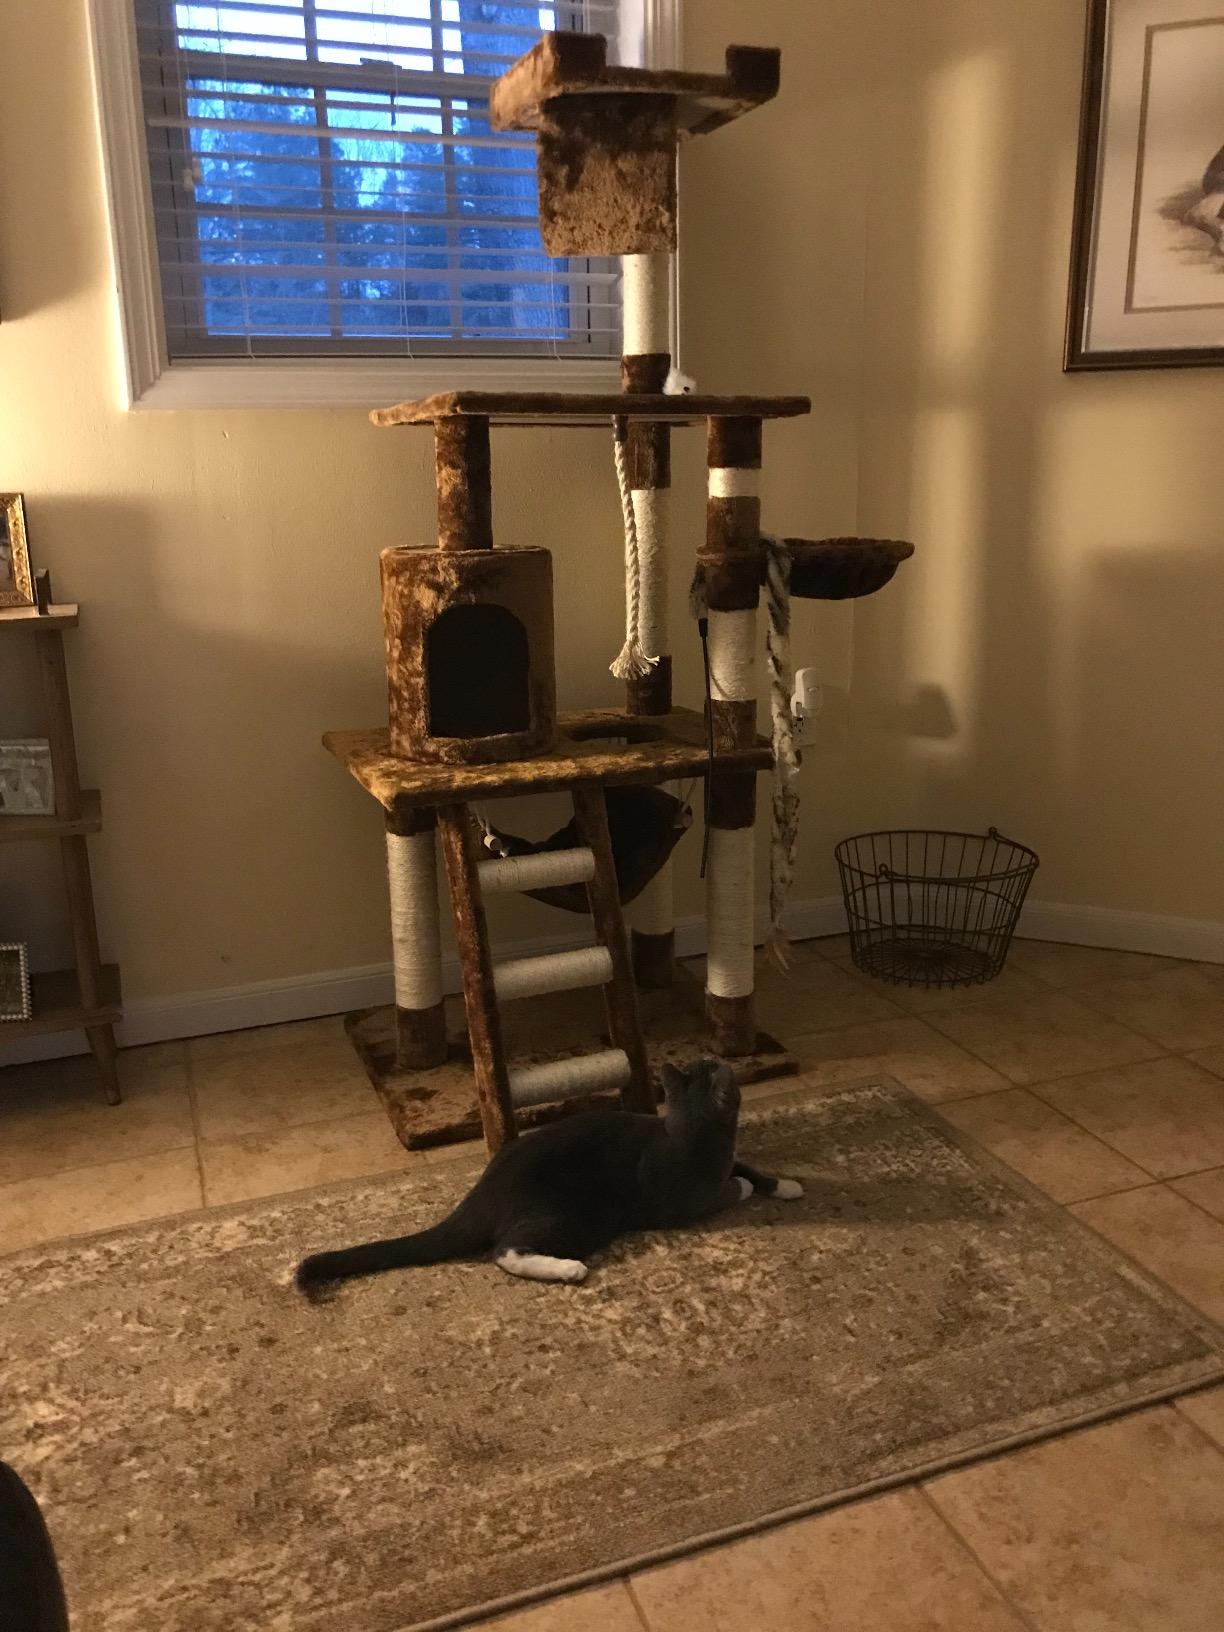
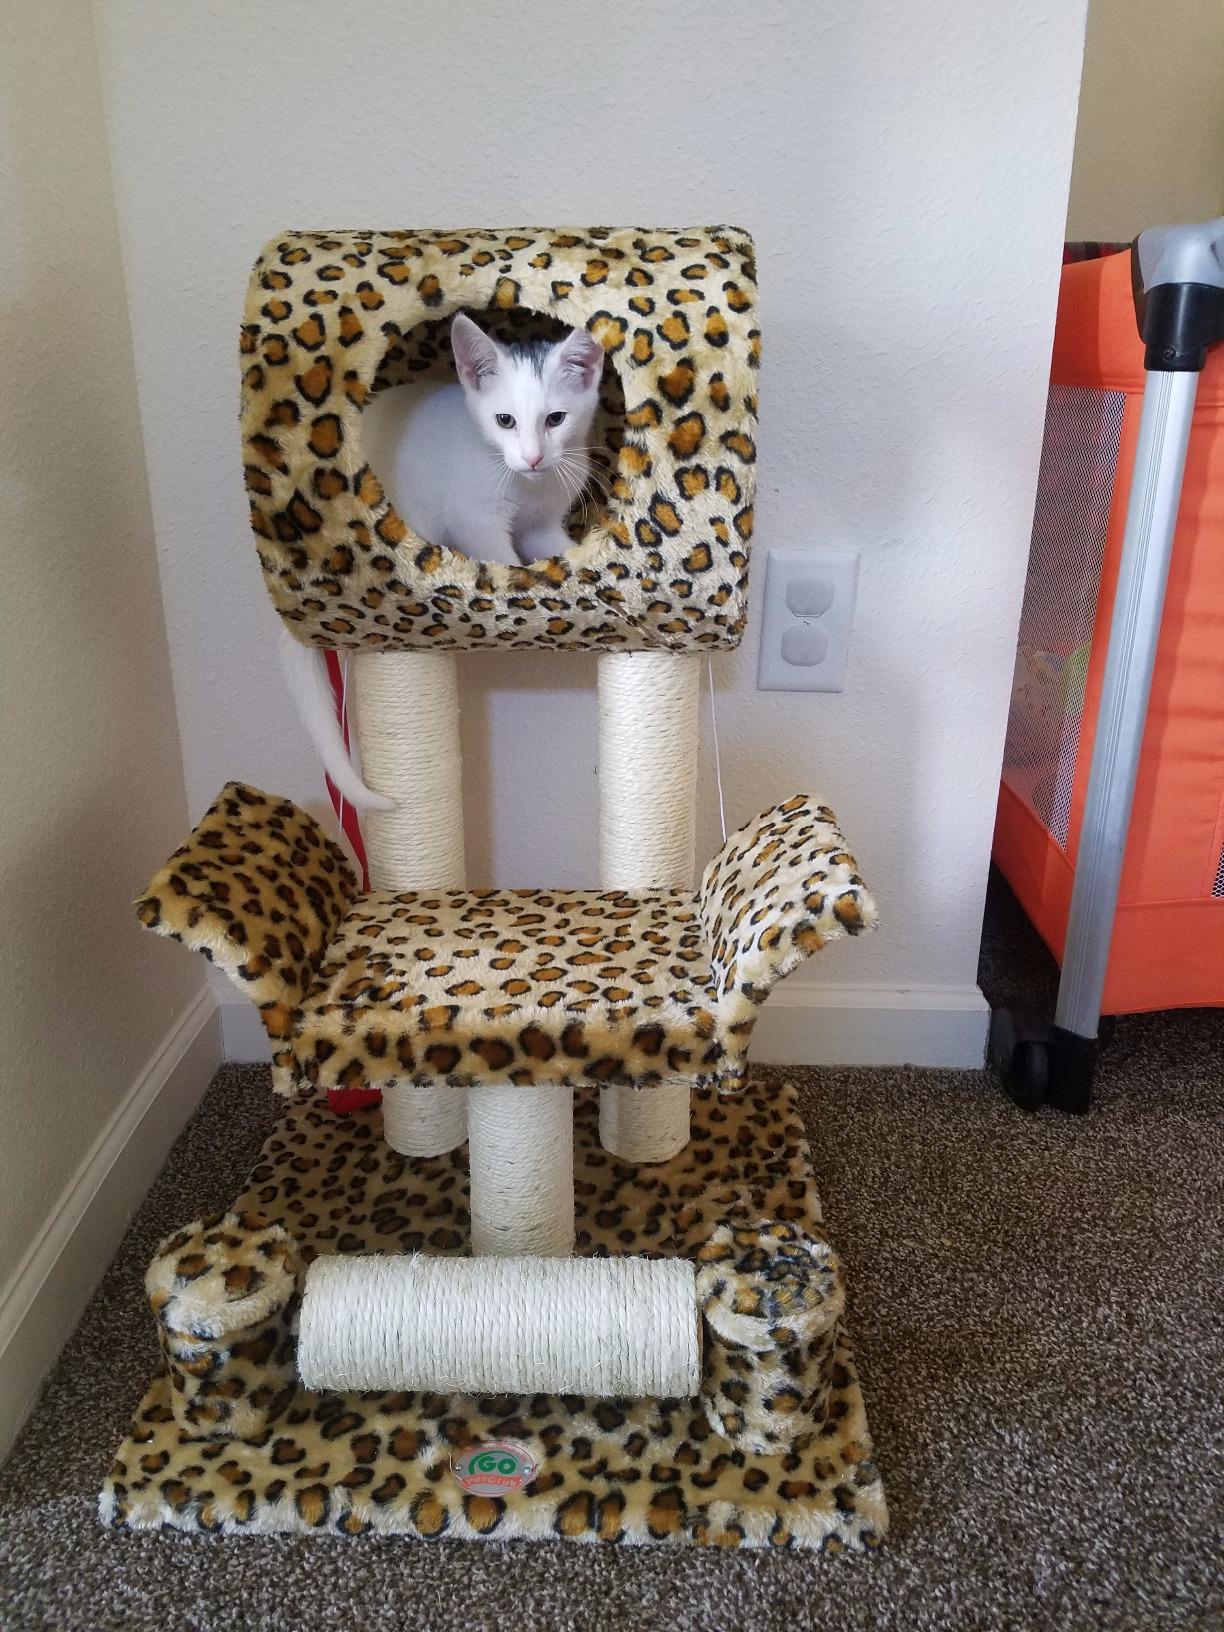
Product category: items_cat tree
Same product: no